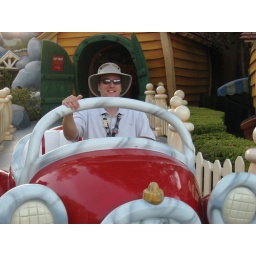
Jeff in Mickey's car in front of Mickey's house in Toon Town.